Phraya Sanoduriyang

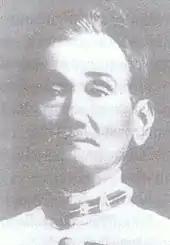

Cham Sundaravadin (or ; 1866–1949), better known by his noble title Phraya Sanoduriyang, was a Thai court musician who served in the royal courts of kings Chulalongkorn (Rama V) to Prajadhipok (Rama VII). He was highly regarded as an expert of Thai classical music, receiving the Dushdi Mala Medal as recognition in 1908, and was one of the only two court musicians to achieve the noble rank of "phraya".